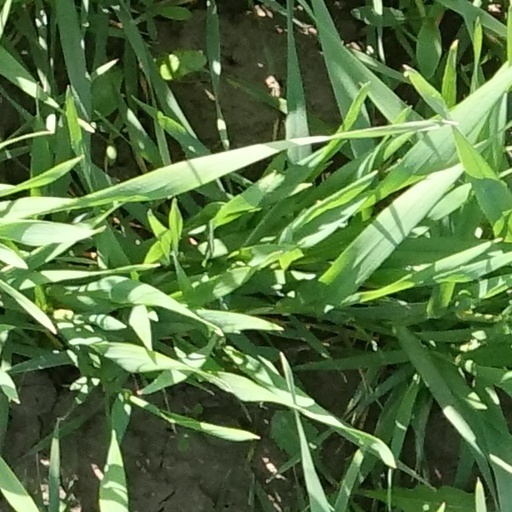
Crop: wheat